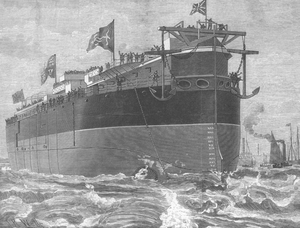
La classe Ajax, ou classe Agamemnon, est une classe de deux cuirassés à coque en fer armés en 1883 par la Royal Navy. Derniers cuirassés de la marine britannique équipés de canons à chargement par la gueule, ils se sont avérés un désastre tant au niveau de la tenue en mer que du blindage ou de l'armement ; ils ont été désarmés au début du XXᵉ siècle.
Le HMS Agamemnon est un cuirassé à coque en fer lancé en 1879 et en service dans la Royal Navy à la fin du XIXᵉ siècle. Dernier cuirassé britannique à embarquer des canons à chargement par la gueule et peu réussi du point de vue technique, il ne prend part à aucun évènement majeur au cours de sa carrière en Orient et en mer Méditerranée.